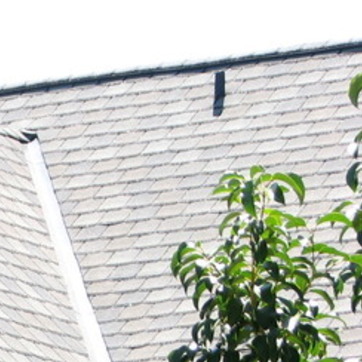
Material: other